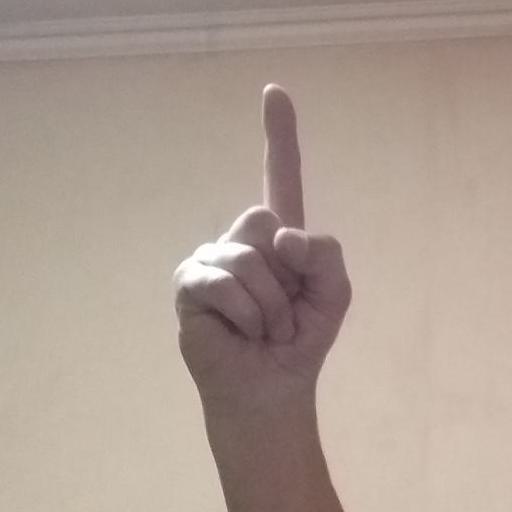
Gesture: one